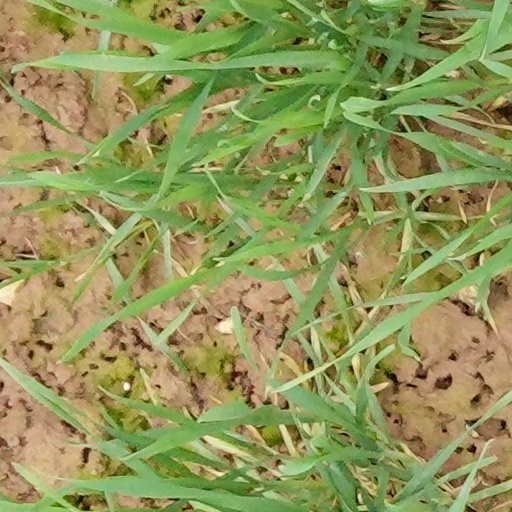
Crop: wheat